Timeline of United States inventions (after 1991)

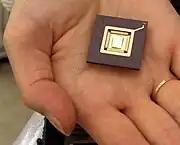
Early prototype of a CMOS image sensor

A quantum cascade laser is a sliver of semiconductor material about the size of a tick. Inside, electrons are constrained within layers of gallium and aluminum compounds, called quantum wells are nanometers thick, much smaller than the thickness of a hair. Electrons jump from one energy level to another, rather than moving smoothly between levels and tunnel from one layer to the next going "through" rather than "over" energy barriers separating the wells. When the electrons jump, they emit photons of light. The quantum cascade laser was co-invented by Alfred Y. Cho, Claire F. Gmachl, Federico Capasso, Deborah Sivco, Albert Hutchinson, and Alessandro Tredicucci at Bell Laboratories in 1994. On April 4, 1994, the Bell Labs team filed U.S. patent #5,457,709 that was issued on October 10, 1995.